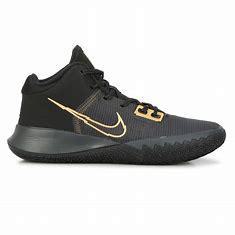
Brand: Nike
Model: Kyrie Flytrap 4